John Pettinger

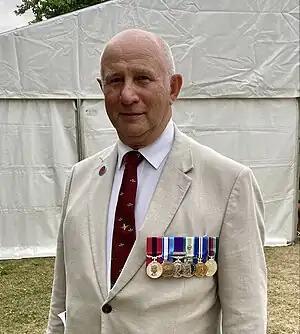
John Stuart Pettinger DCM in 2022

Captain John Stuart Pettinger DCM (born 1953) is a former officer of the Parachute Regiment in the British Army and a veteran of the Falklands War during which he was awarded the Distinguished Conduct Medal (DCM) for bravery. This was a field award for other ranks of the British Army and was the oldest British award for gallantry, at that time ranking second only to the Victoria Cross. His DCM was one of only eight awarded during the conflict, five of which were awarded to the Parachute Regiment. Pettinger was invested with his Distinguished Conduct Medal by Queen Elizabeth II at Buckingham Palace in 1982.